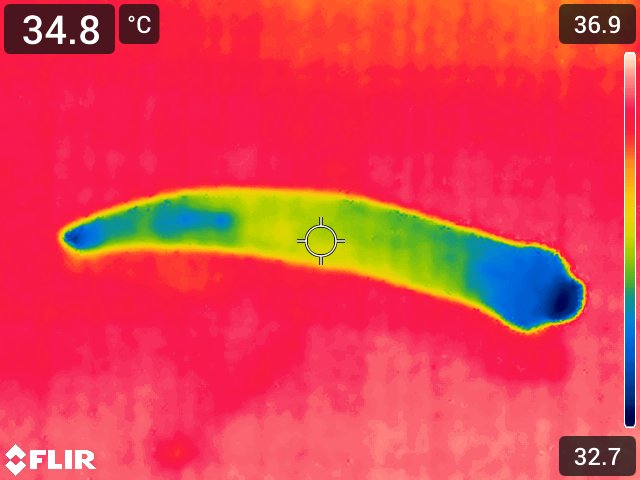
Maturity: over_matured